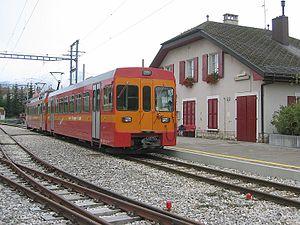
Gare de La Cure à Saint-Cergue (VD).
La Cure est un village sur la frontière entre la France et la Suisse, partagé entre la commune suisse de Saint-Cergue et la commune française des Rousses.